The Lulú Club

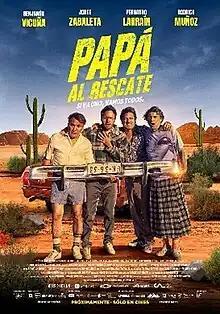
Theatrical release poster

The Lulú Club (Spanish: Papá al rescate) is a 2023 Chilean-Argentine comedy-drama film directed by Marcos Carnevale and written by Sebastián Freund & Rodrigo Muñoz. Starring Benjamín Vicuña and Jorge Zabaleta. It premiered on January 5, 2023, in Chilean theaters.